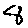
Label: 8